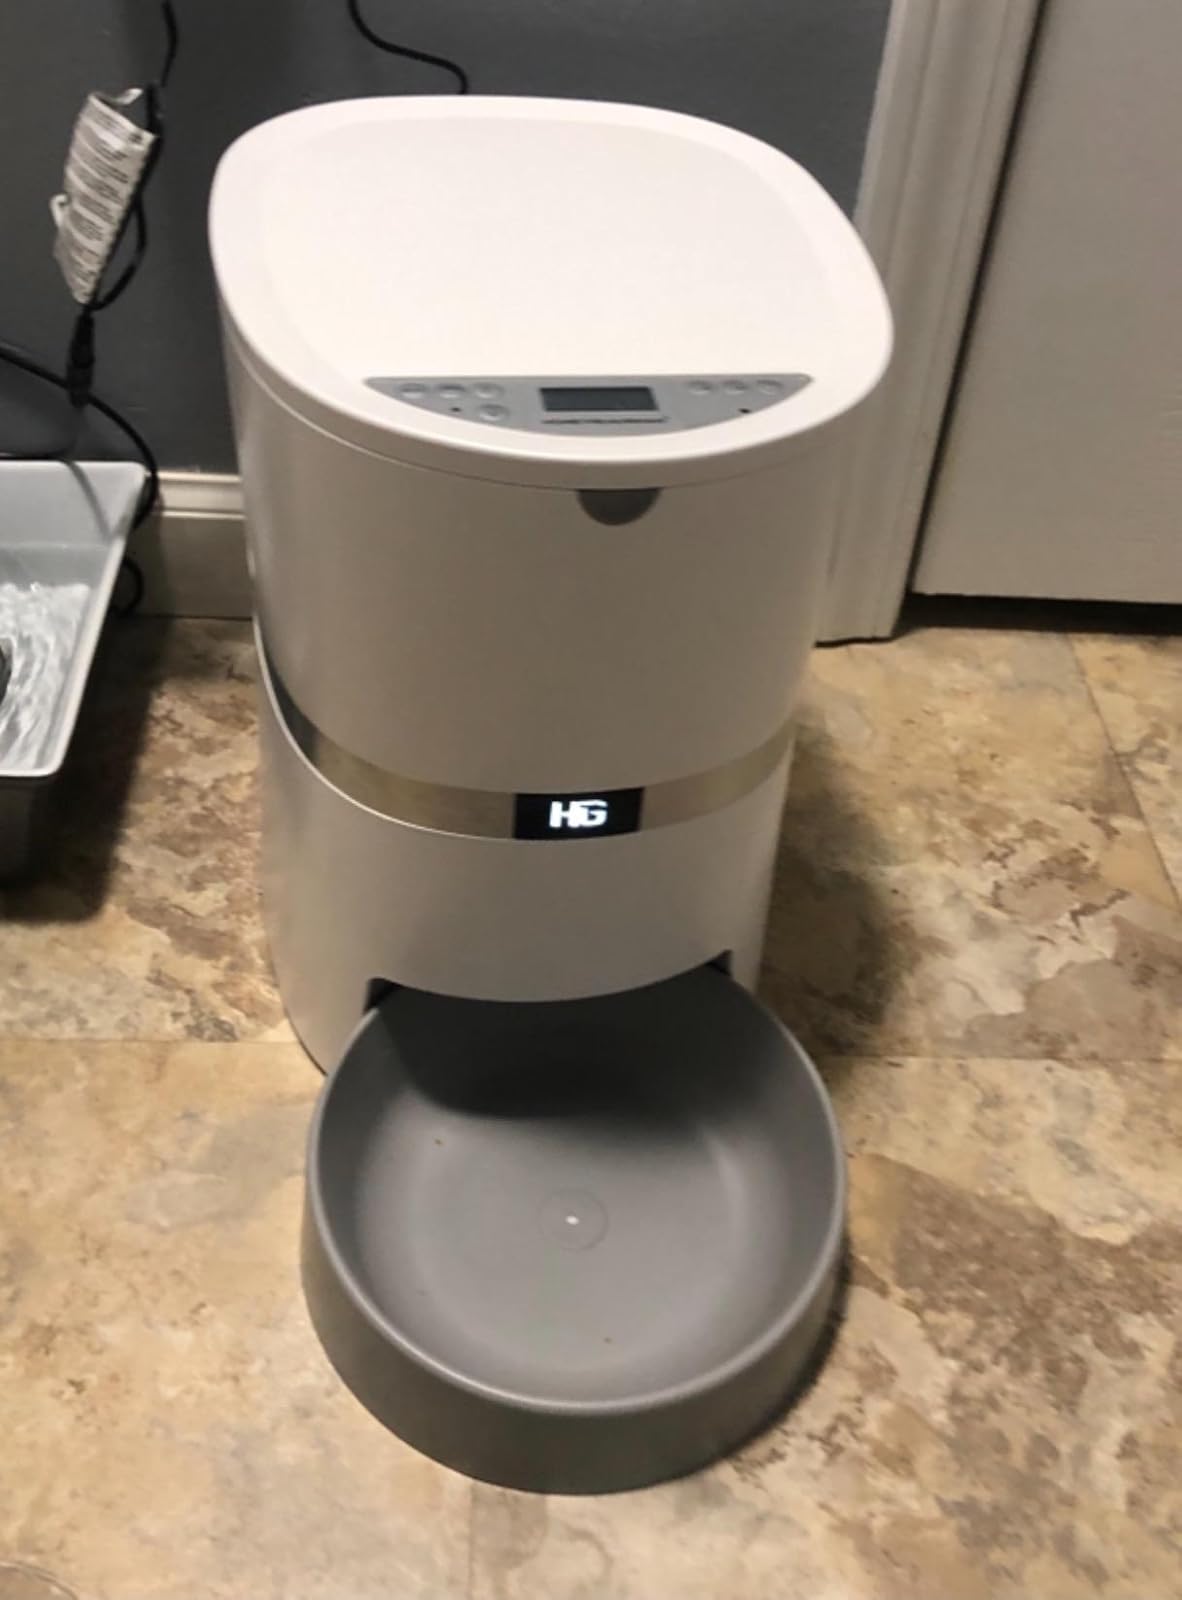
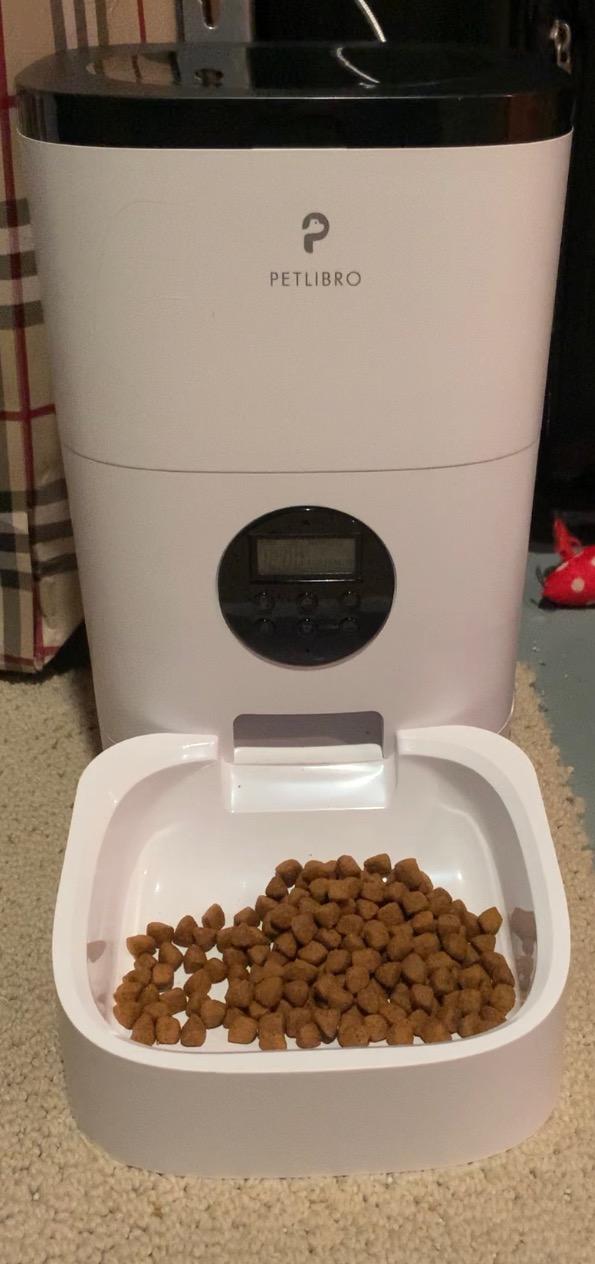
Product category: items_feeder
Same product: no